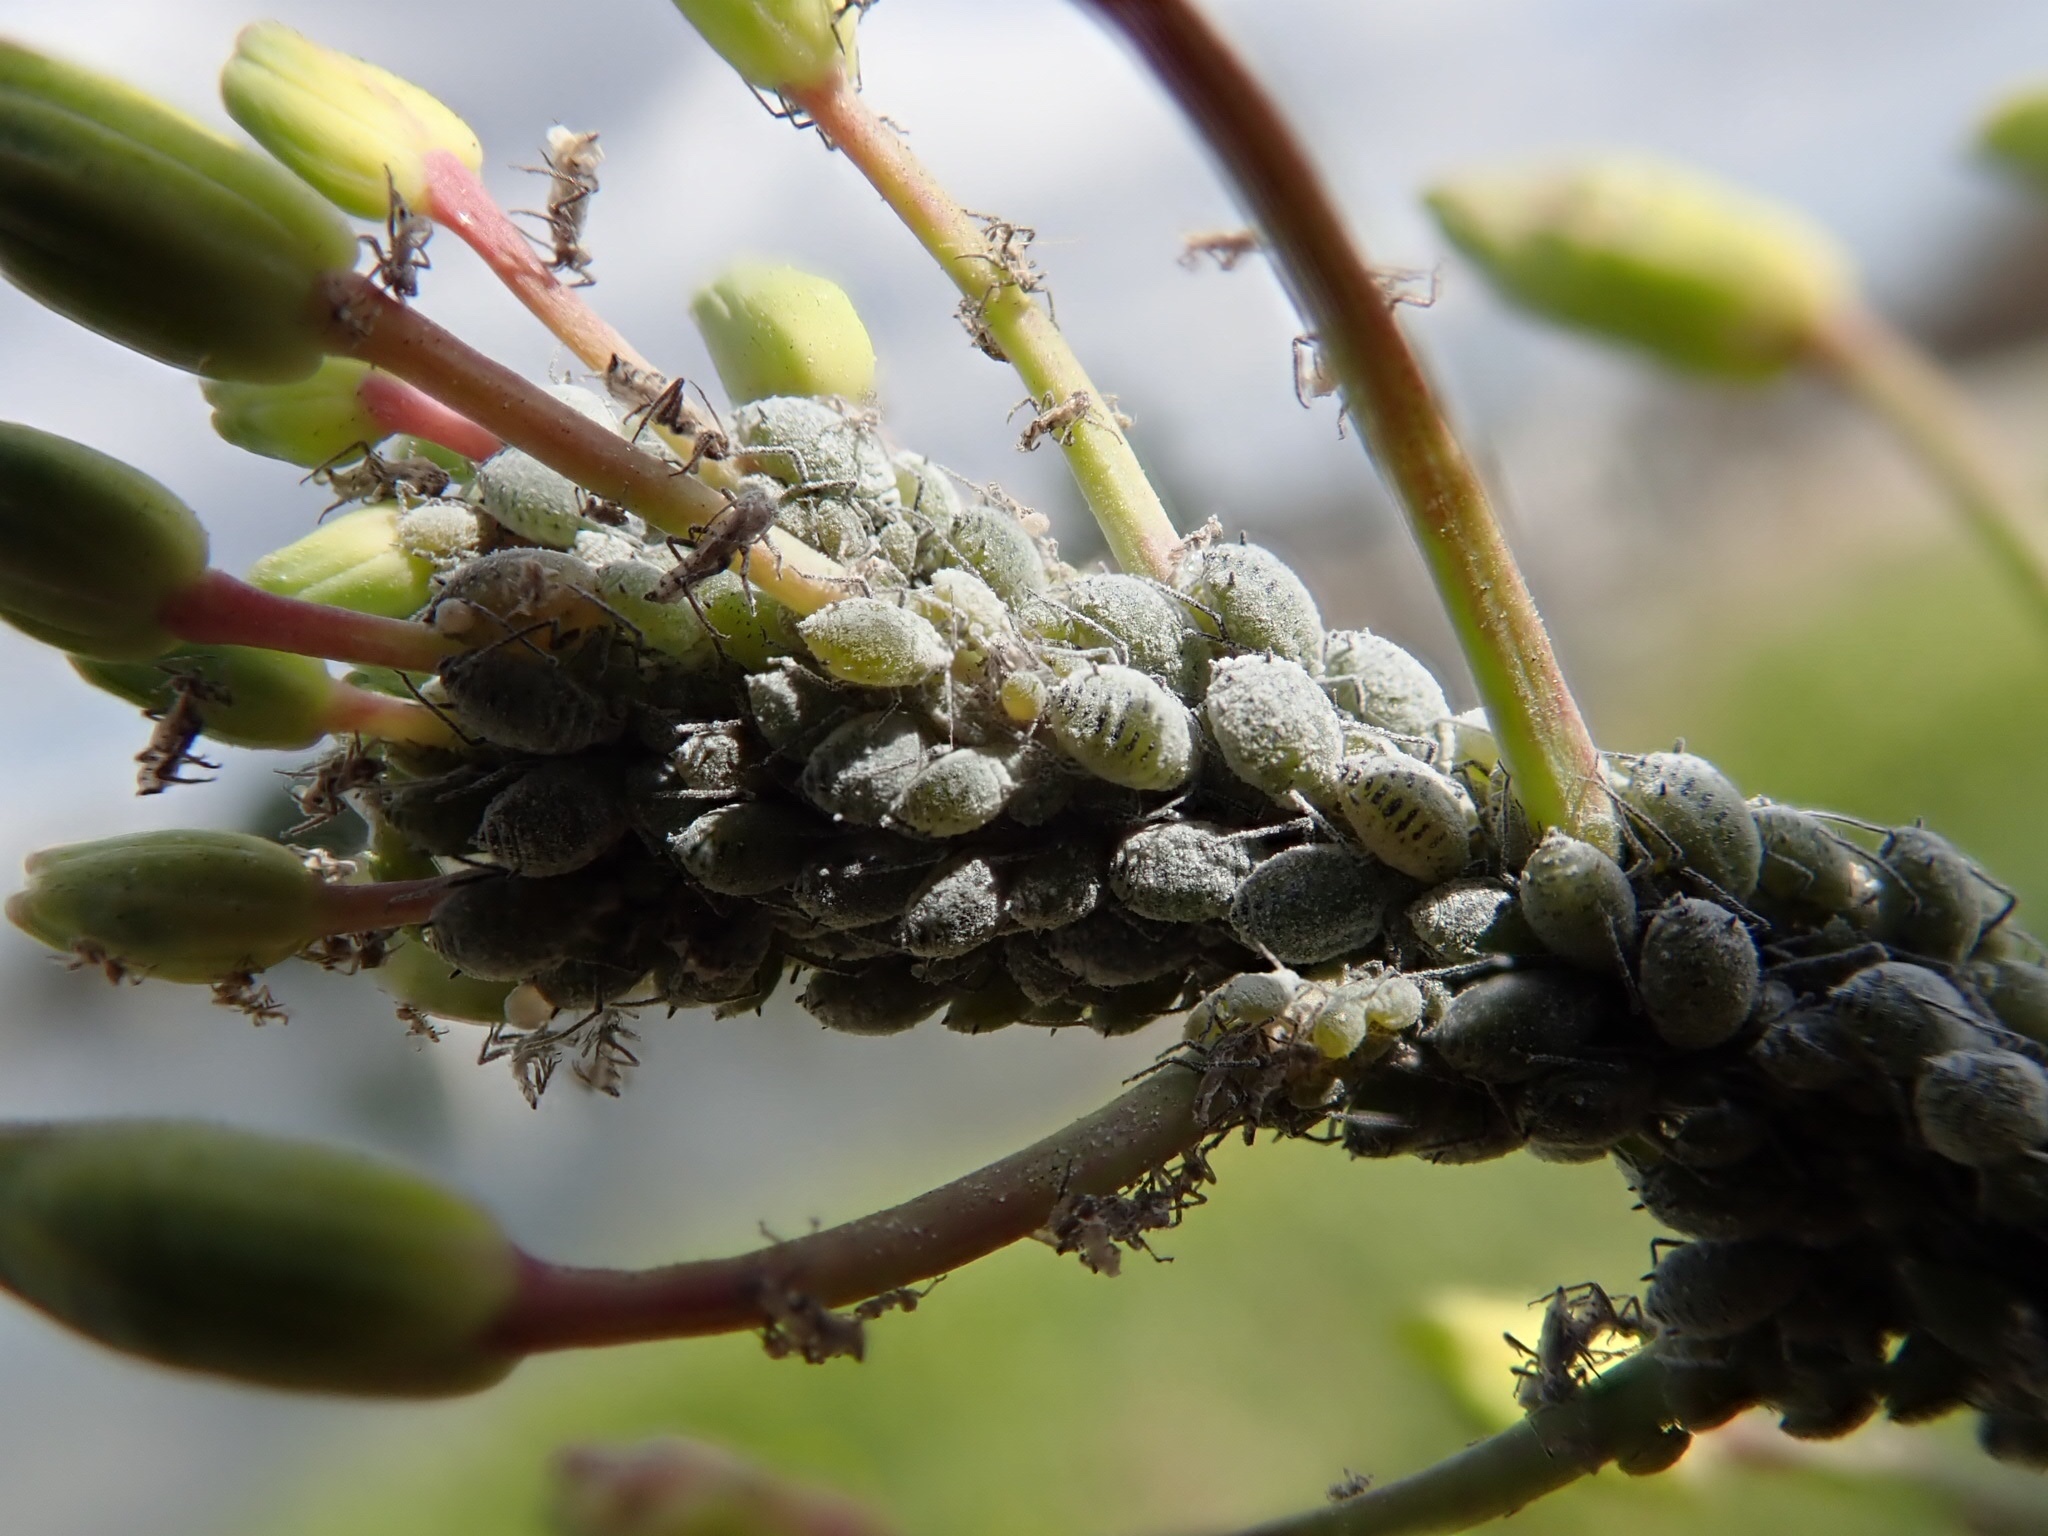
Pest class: cabbage_aphid